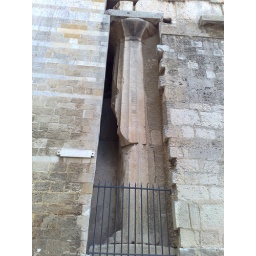
Ortigia The column in the Duomo wall